Chuck Cary

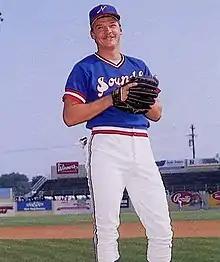
Cary with the Nashville Sounds in 1986

Charles Douglas Cary (born March 3, 1960) is a former professional baseball player who pitched in the Major Leagues from 1985 to 1991. He played for the Tokyo Giants in 1992, and returned to the Chicago White Sox in 1993. Cary was drafted in the seventh round of the 1981 Major League Baseball Draft out of the University of California Berkeley; where he was a member of Chi Phi fraternity and graduated in 1988. Cary pitched in the 1980 College World Series in Omaha, Nebraska, where he defeated the St. Johns Redmen. He was also slated for the win against University of Arizona two nights later, but received a no decision when the Bears lost in the ninth inning.